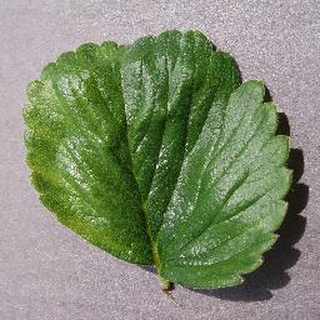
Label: healthy_strawberry